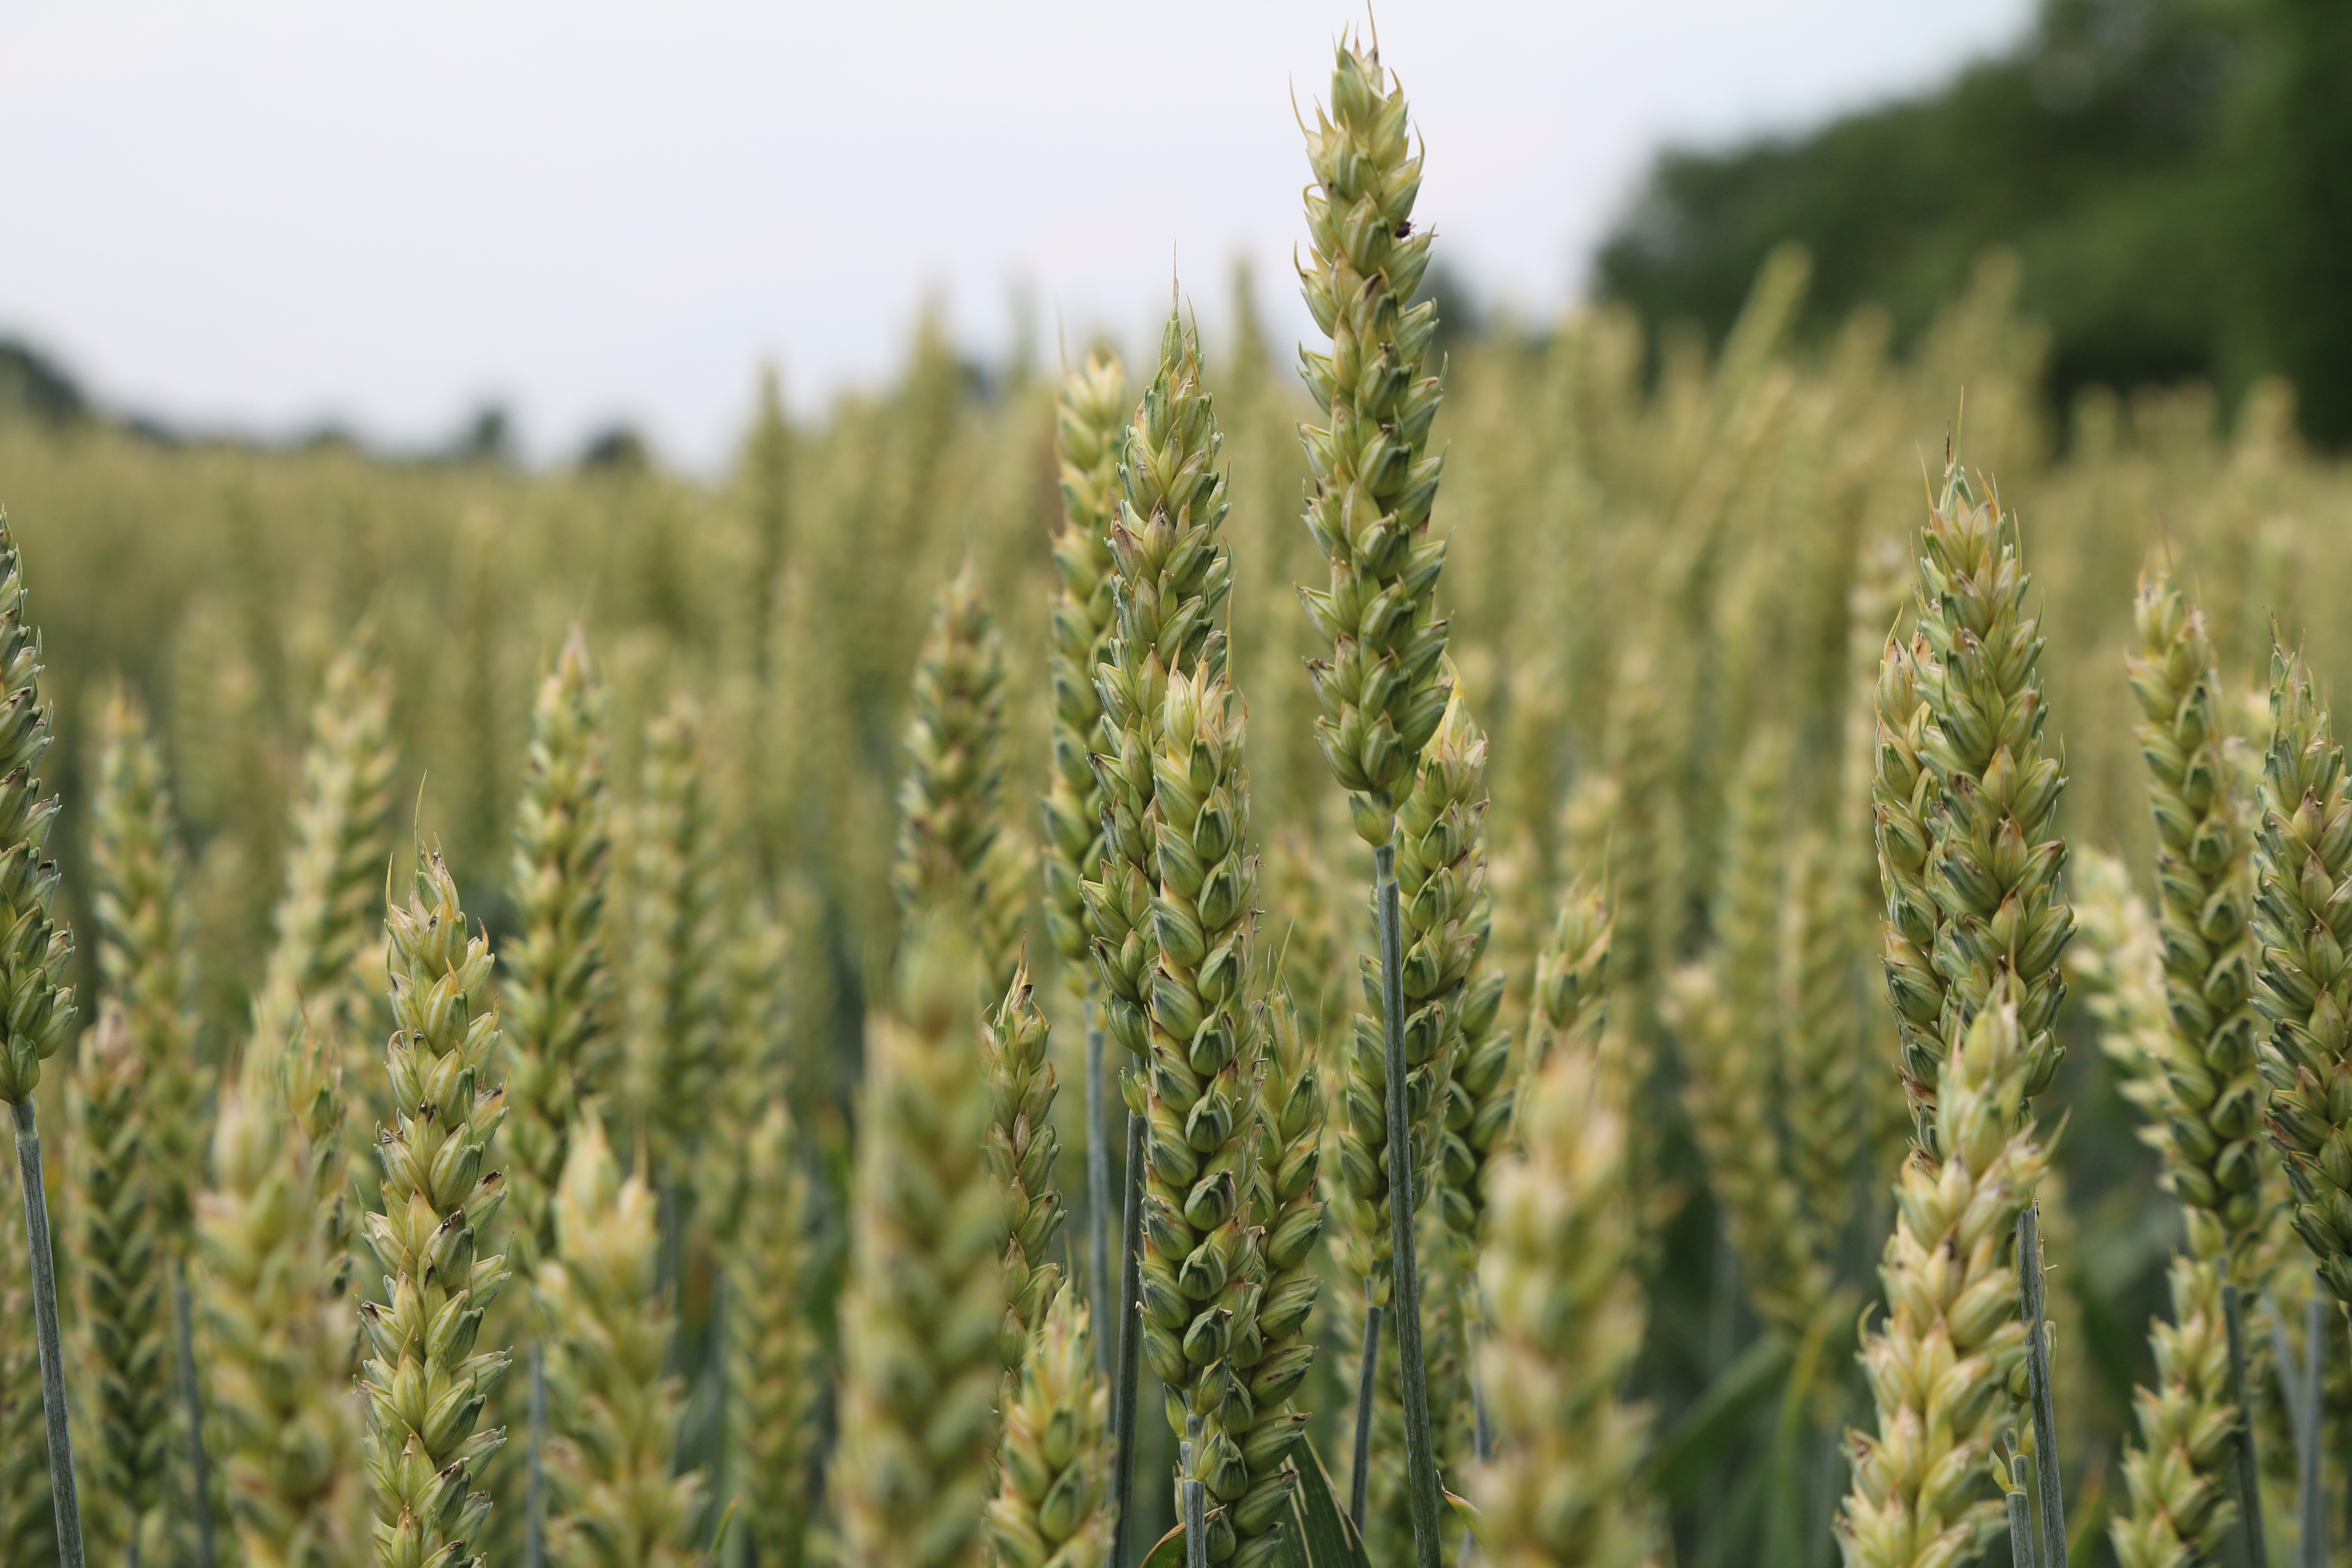
landscape, nature, grass, plant, field, meadow, wheat, prairie, summer, food, crop, agriculture, cereal, grassland, rye, cornfield, flowering plant, commodity, triticale, grass family, plant stem, land plant, food grain, einkorn wheat